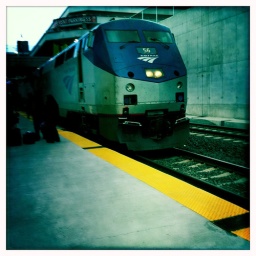
Fulfilling Ben's lifelong dream to cross the country by train landed us in Reno for a night